Robert Seton-Watson

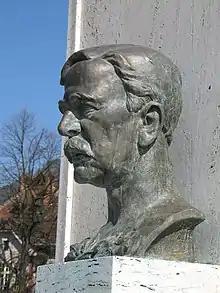
Bust of Robert William Seton-Watson by Vojtech Ihriský.

Seton-Watson had played a prominent role in establishing a School of Slavonic Studies (later the School of Slavonic and East European Studies, now a faculty of University College London) in 1915, partly to provide employment for his then-exiled friend Masaryk, and in 1922, he was appointed there as the first holder of the Masaryk chair in Central European history, a post that he held until 1945. He concentrated on his academic duties especially after 1931, when stock market losses removed much of his personal fortune, and he was appreciated by his students despite being somewhat impractical: according to Steed, he was "unpunctual, untidy, and too preoccupied with other matters. Pupils were advised not to hand over their work to him, for it would probably be mislaid".